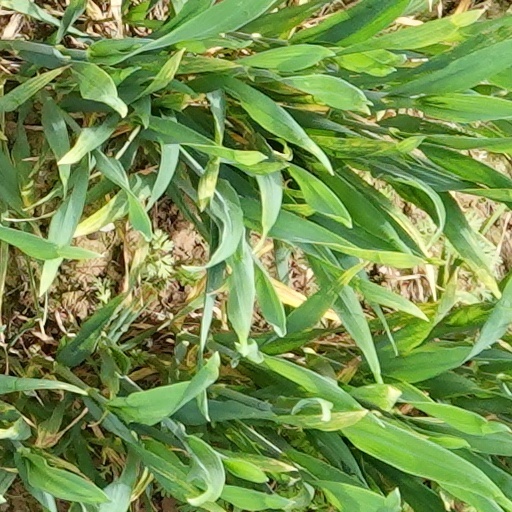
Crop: wheat